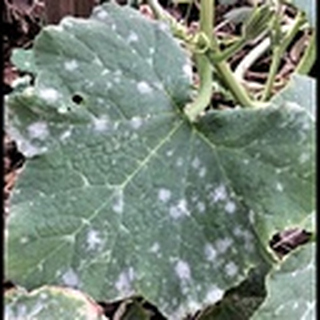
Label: cotton_powdery_mildew